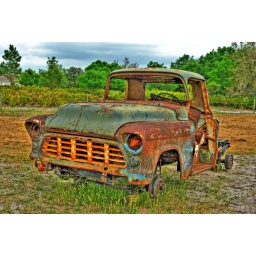
I noticed this old truck in a pasture as I was driving by. Three shot HDR, handheld, processed in Photomatix.